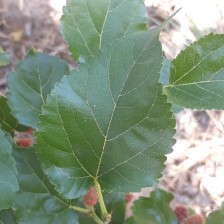
Variety: ChiangMai60